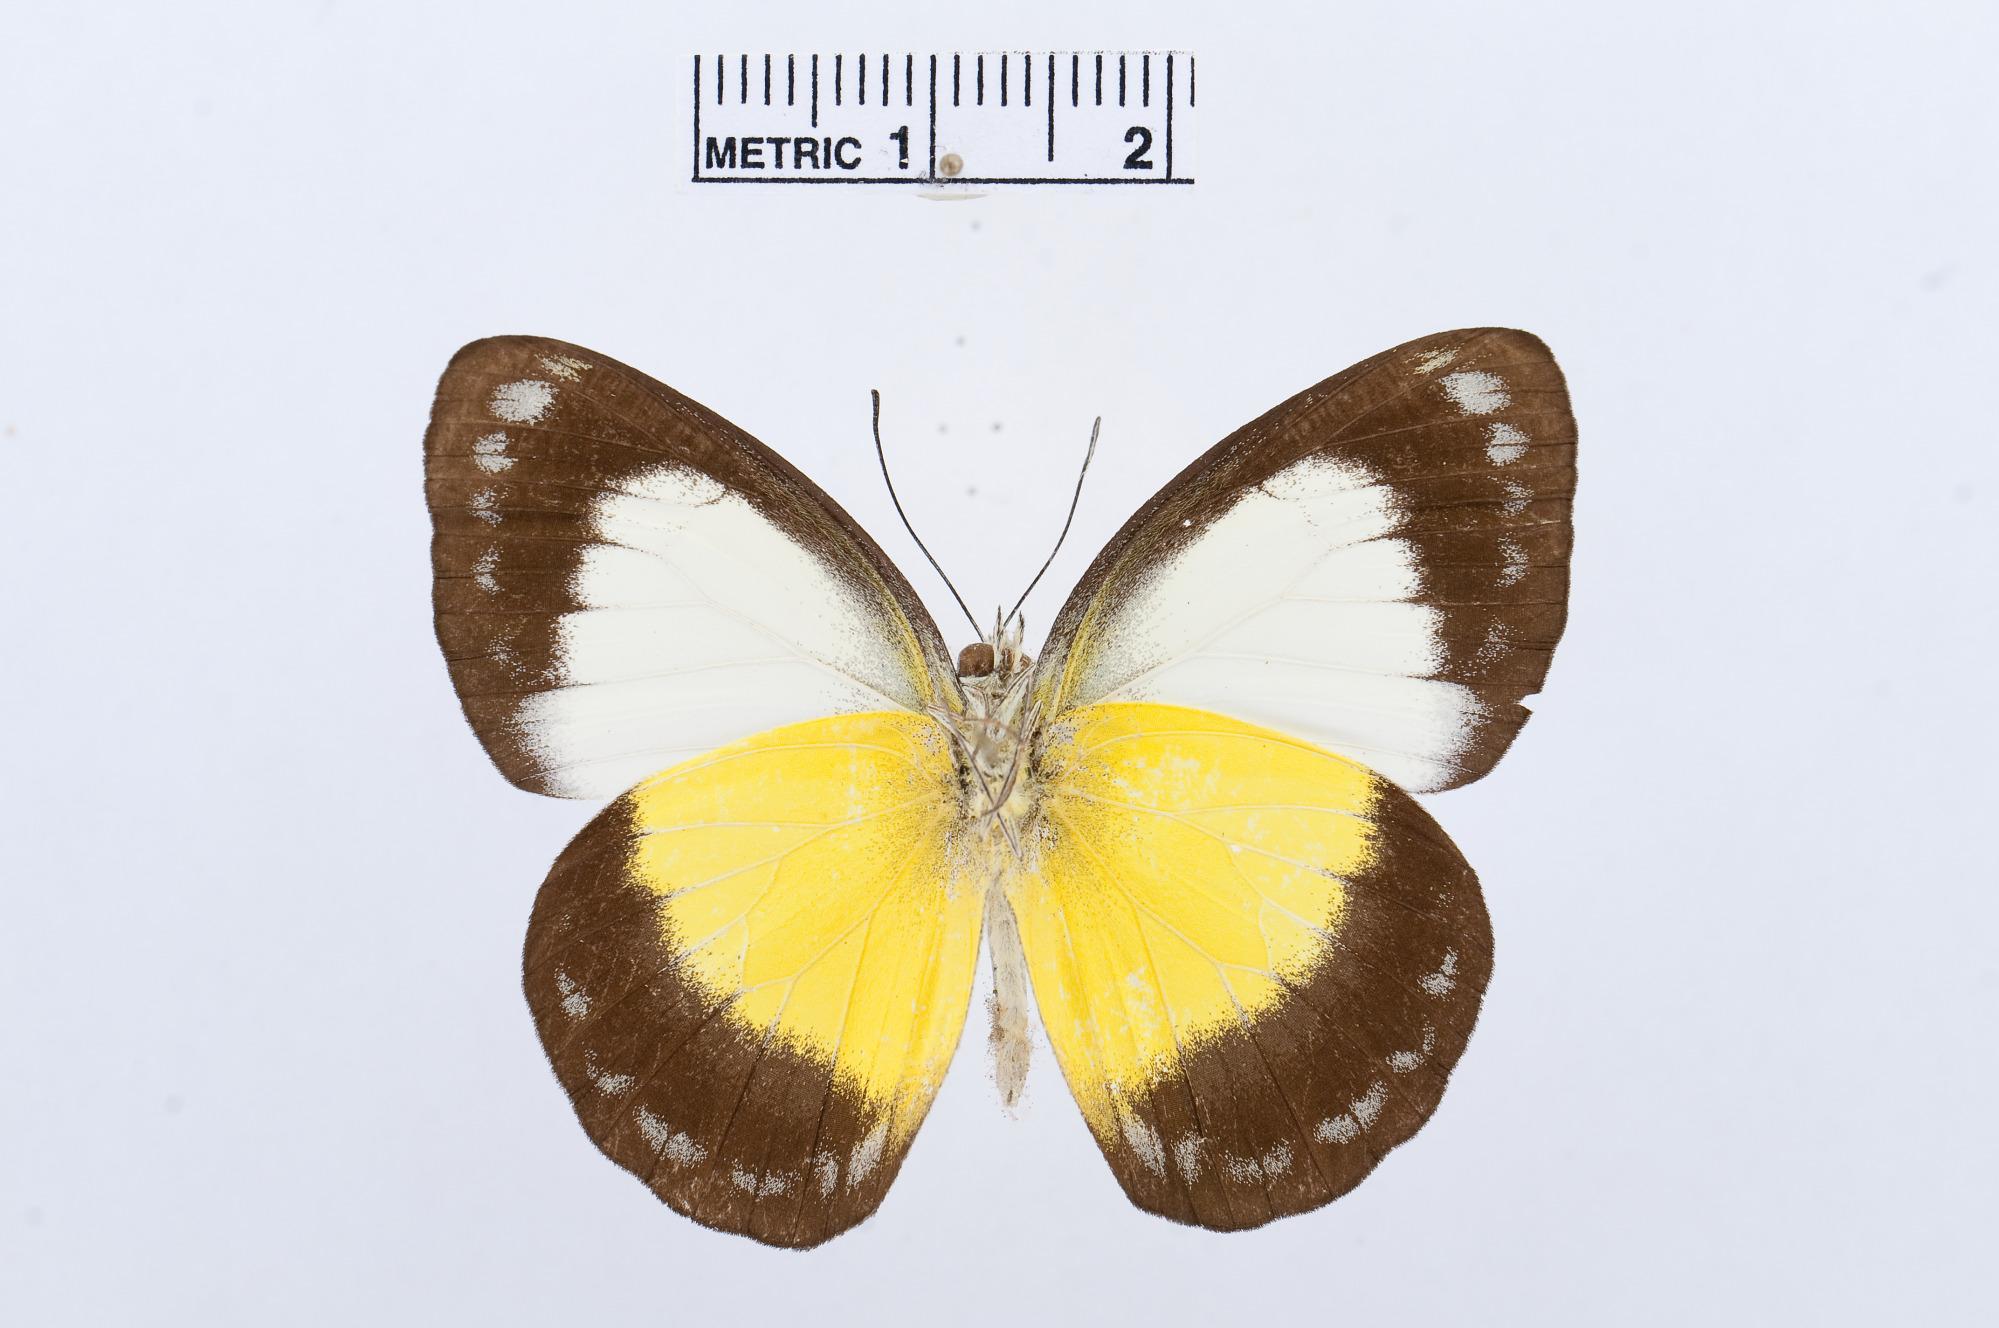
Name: Cepora perimale
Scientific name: Cepora perimale
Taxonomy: Animalia, Arthropoda, Hexapoda, Insecta, Lepidoptera, Pieridae, Pierinae